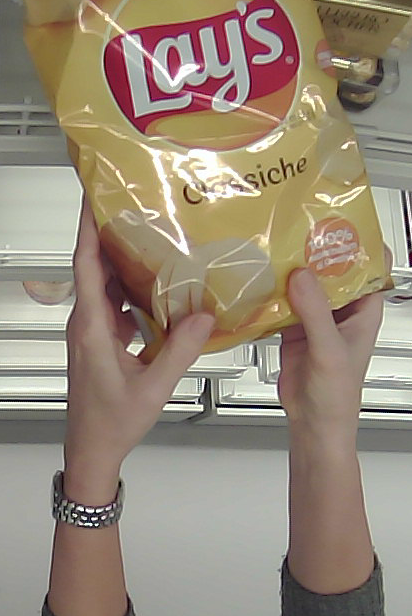
Product: lays_classic